Controlled-access highway

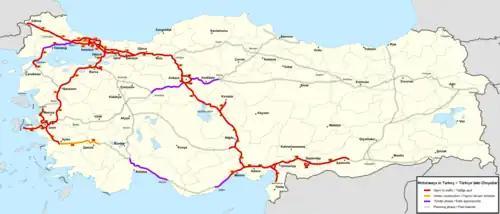
Motorways in Turkey

Uzbekistan has of roads, about of which were paved. Much of the highways are in need of repair, although the condition has been improving. In 2017, the governments of Kazakhstan and Uzbekistan agreed to open a section of the M39 Highway by the Kazakh border.